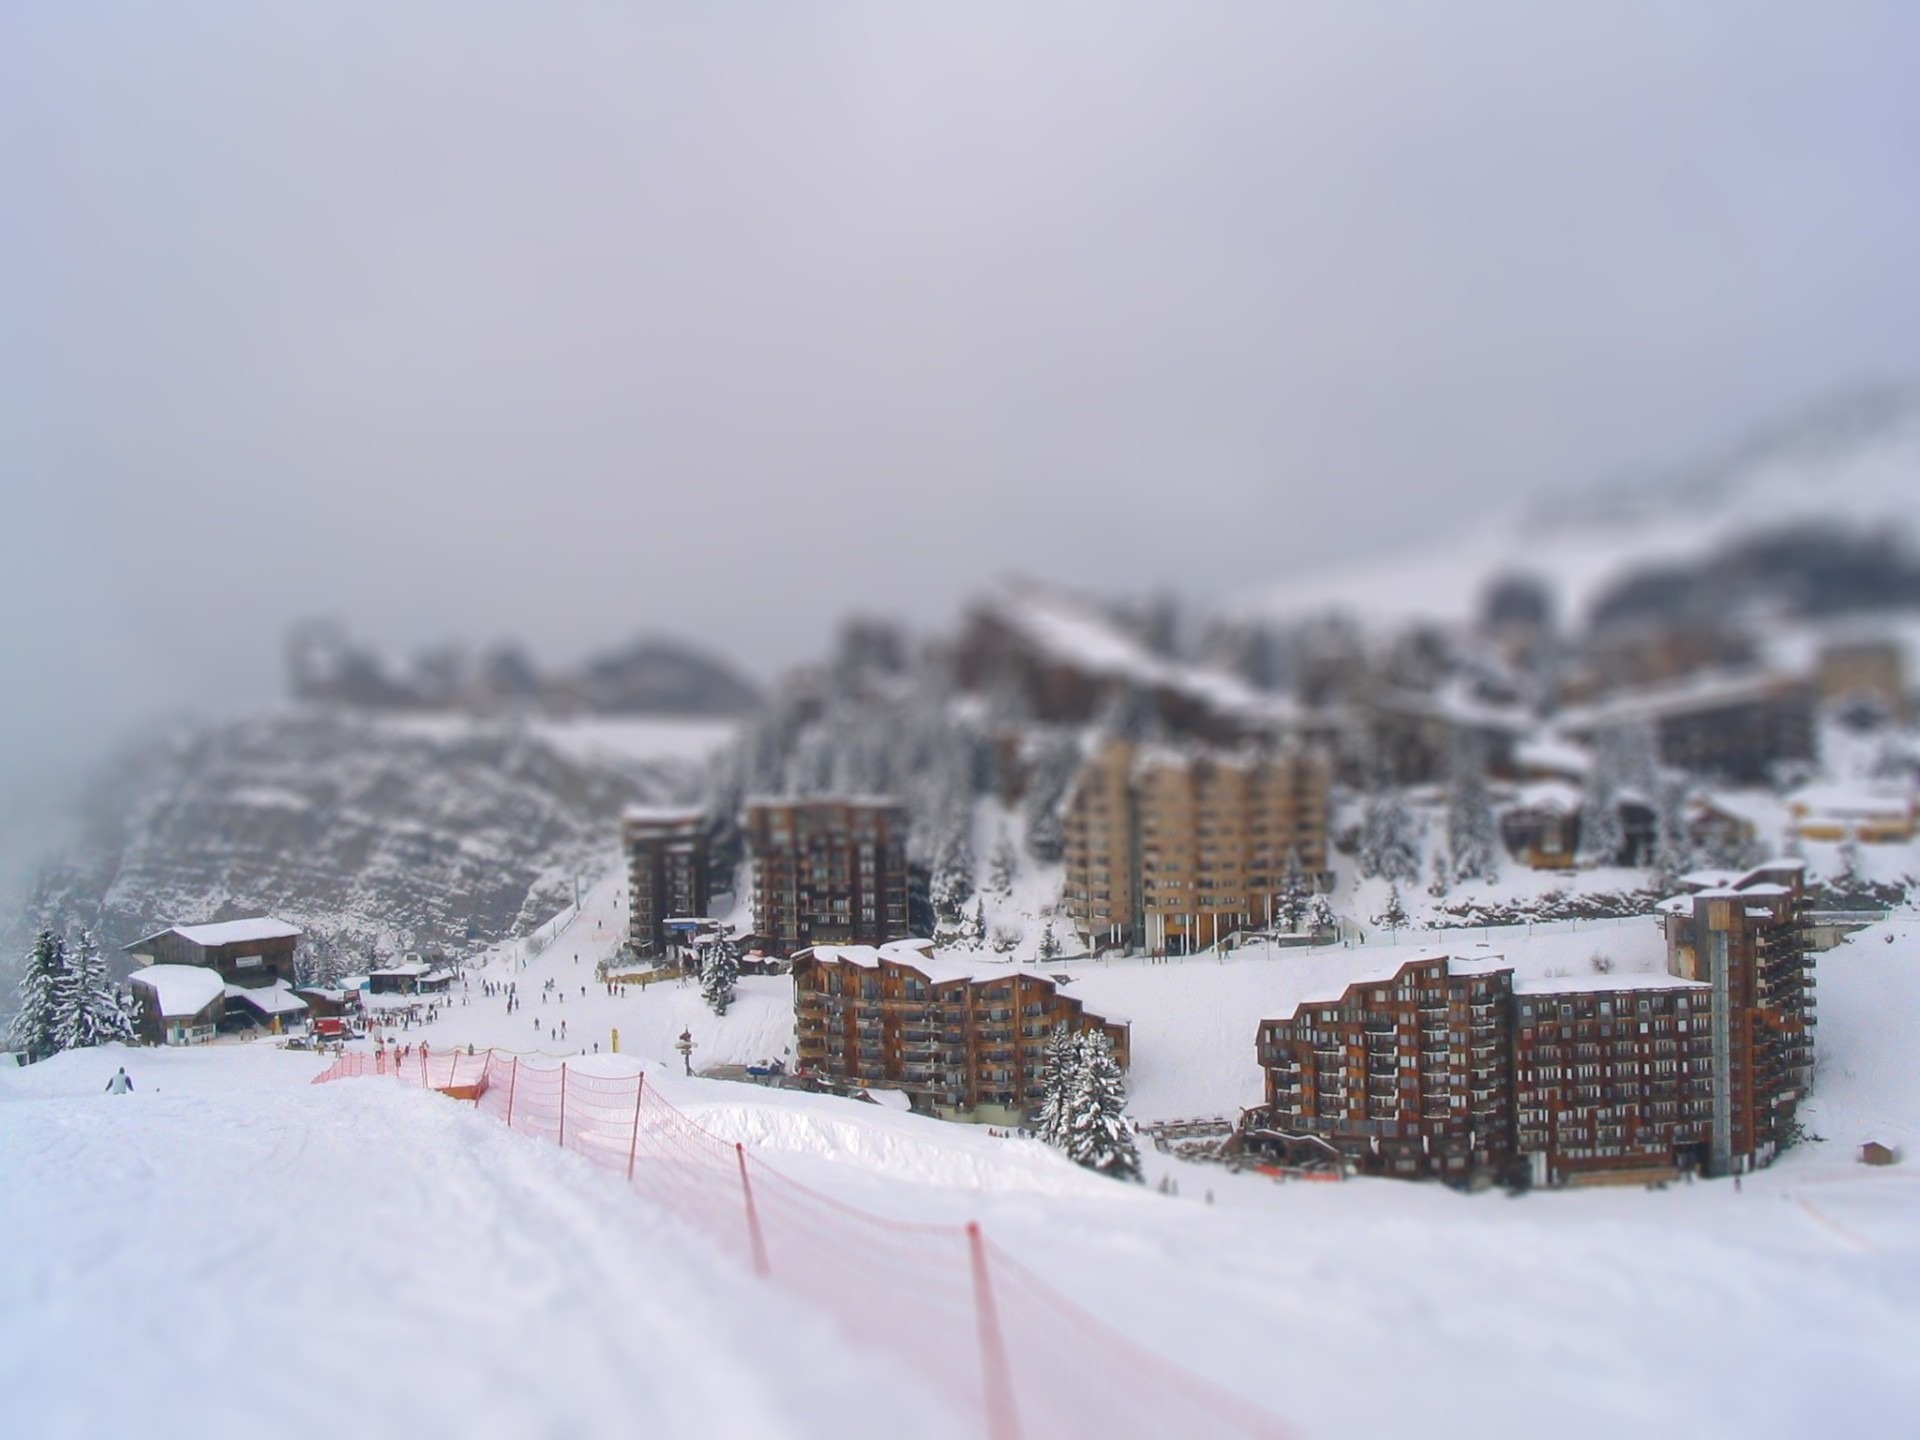
snow, winter, weather, skiing, season, resort, blizzard, hotels, tiltshift, piste, freezing, ski area, ski run, ski holiday, geological phenomenon, winter storm